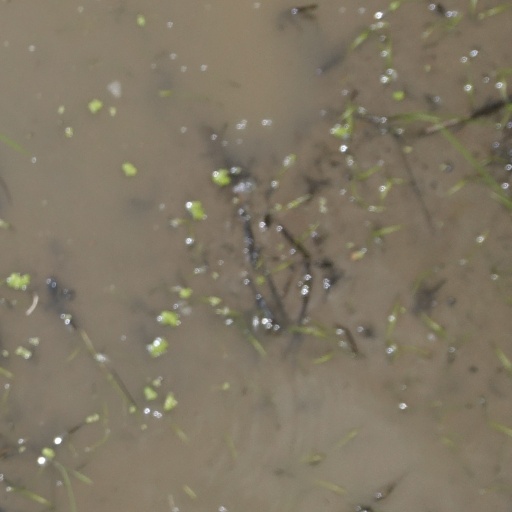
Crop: rice